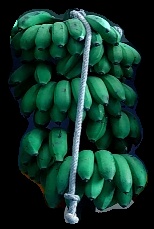
Variety: rasbale
Grade: grade2